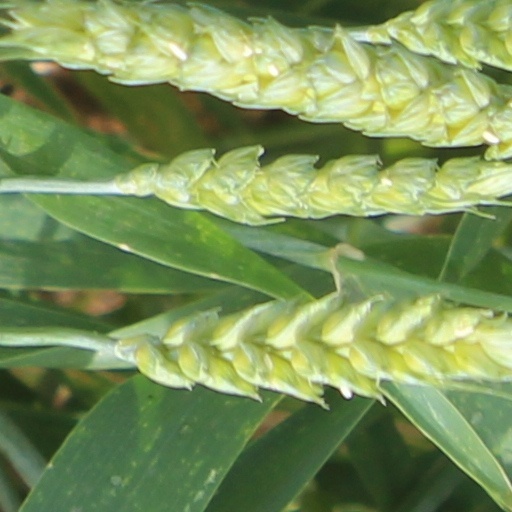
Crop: wheat